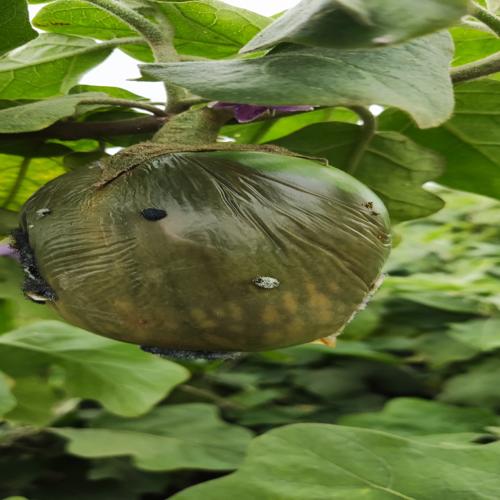
Label: Wet Rot